Uzen-Takamatsu Station

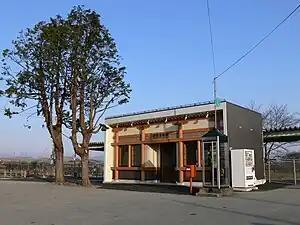
Uzen-Takamatsu Station, April 2010

is a railway station on the Aterazawa Line in the city of Sagae, Yamagata, Japan, operated by East Japan Railway Company (JR East).